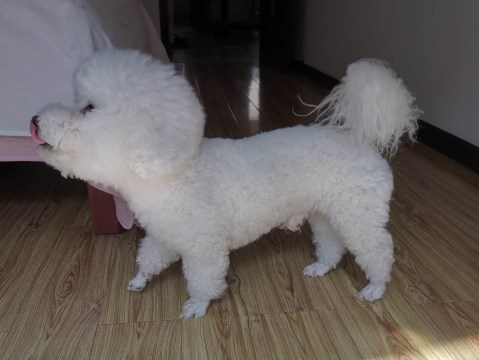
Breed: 3083-n000117-Bichon_Frise